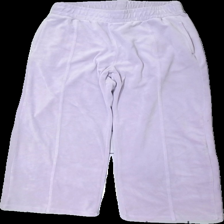
View: front
Type: Trousers
Category: Children
Brand: Lindex
Colors: Purple
Material: 100% poly
Cut: Regular, Loose
Stains: Minor
Damage: stain
Damage location: top left
Damage 2: stain
Damage 2 location: bottom left
Damage 3: stain
Damage 3 location: bottom right
Price range: <50
Recommended usage: Recycle
Description: Purple trousers from Lindex Kids, size 168. Poor condition.